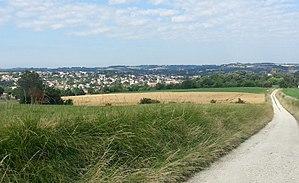
Vue de Condom depuis le Gr 655.
Condom, aussi appelée Condom-en-Armagnac ou Condom-sur-Baïse, est une commune française, sous-préfecture du département du Gers, dans la région Occitanie.